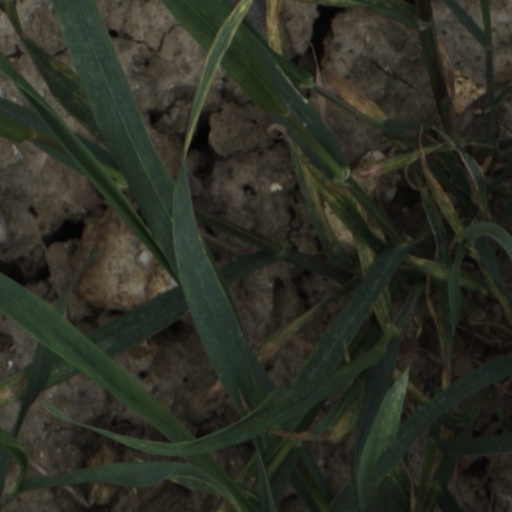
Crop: wheat